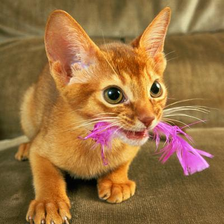
Species: cat
Breed: Abyssinian